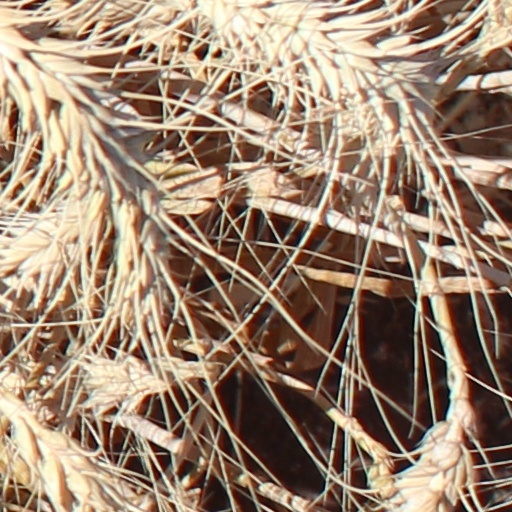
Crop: wheat